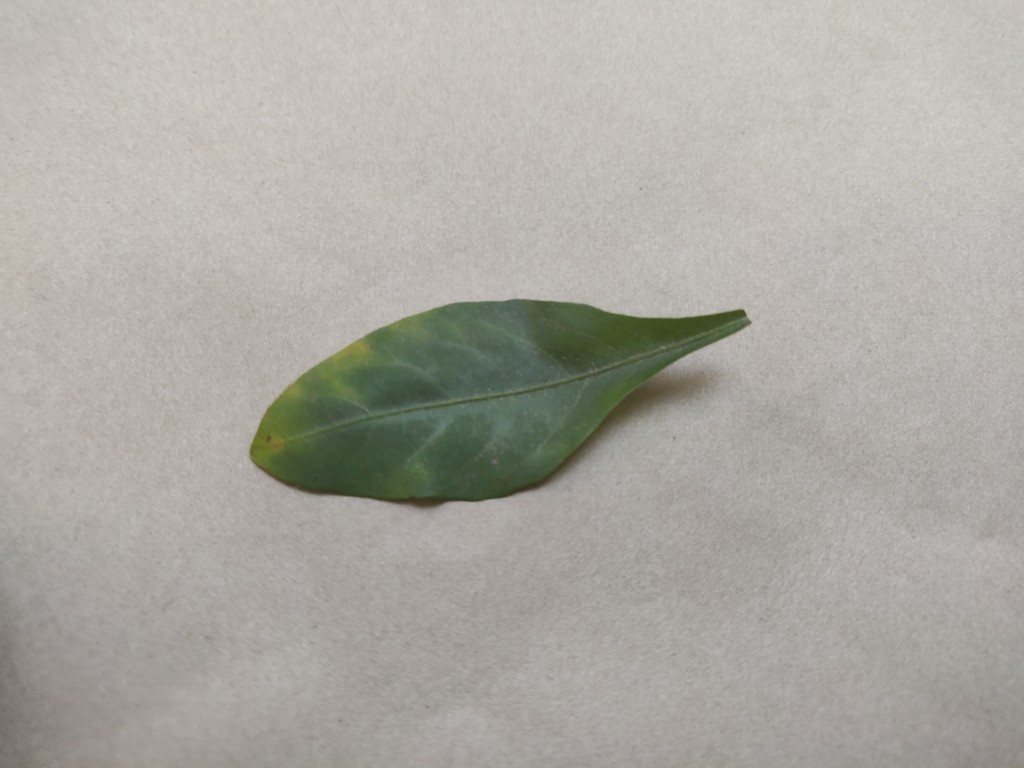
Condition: Unhealthy
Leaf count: single
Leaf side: front